Canon EOS M2

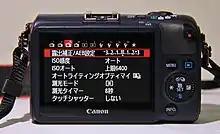
EOS M2 Japanese menu

Similar to its predecessor, the Canon EOS M, the EOS M2 uses the Canon EF-M lens mount, an 18 megapixel APS-C sensor and a DIGIC 5 image processor. The newer EOS M2 adds phase detection autofocus for improved autofocus speed, plus integrated Wi-Fi with support for wireless image transfer and remote control via a smartphone app. The camera has a 3-inch touchscreen with support for multi-touch gestures such as pinch to zoom, swiping and tapping.